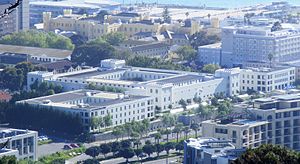
Breakwater Lodge
Breakwater Lodge med de karakteristiske takkede tårne. Billedet er taget fra Signal Hill i Cape Town.
Breakwater Lodge er et tidligere fængsel på Victoria & Alfred Waterfront i Cape Town, Sydafrika. Bygningerne blev taget i brug som fængsel i 1859 og er i dag dels et hotel og dels en afdeling af Cape Towns universitet. Navnet var oprindeligt Breakwater Prison, men blev for år tilbage ændret til det nuværende, Breakwater Lodge.